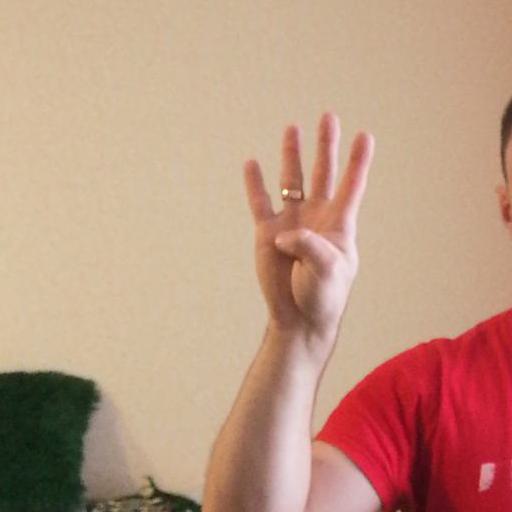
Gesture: four